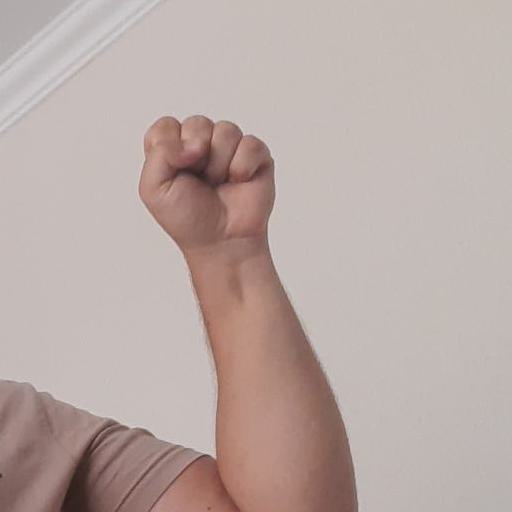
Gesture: fist